Káchabuké

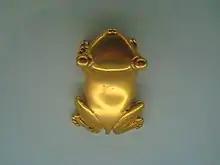
Gold pendant in the shape of a frog. c. 700-1550 CE. Currently in the Museo del Oro Precolombino, San José, Costa Rica.

After the death of Bulumia, Sibö wrapped her body in leaves and brought it to the ground. Upon arrival, Sibö searched for an assistant to take care of Bulumia's corpse.